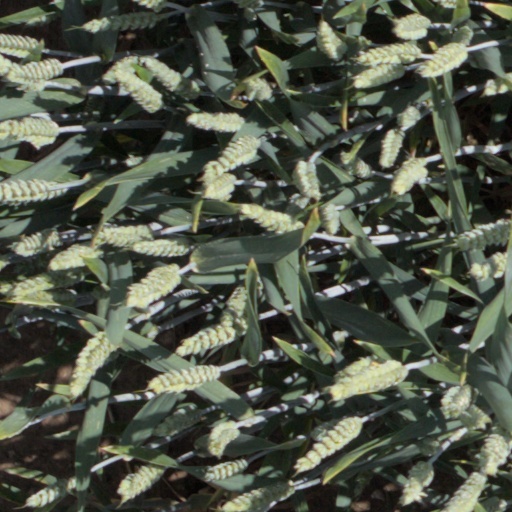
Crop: wheat